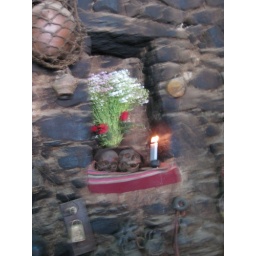
Guillermina's parents are kept close, in her kitchen. Daily fresh flowers and candles honor them.